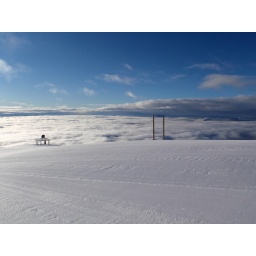
Resolution might not be good enough, but the run below the sign is called cloud nine